QF 3.7-inch mountain howitzer

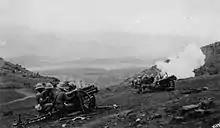
Indian gun crew firing, India, circa. 1930

The 3.7-inch howitzer superseded the 2.75-inch mountain gun following the First World War. It was used by mountain artillery regiments of the Royal Artillery and the Indian Artillery, and saw much service on the North West Frontier of India between the wars.